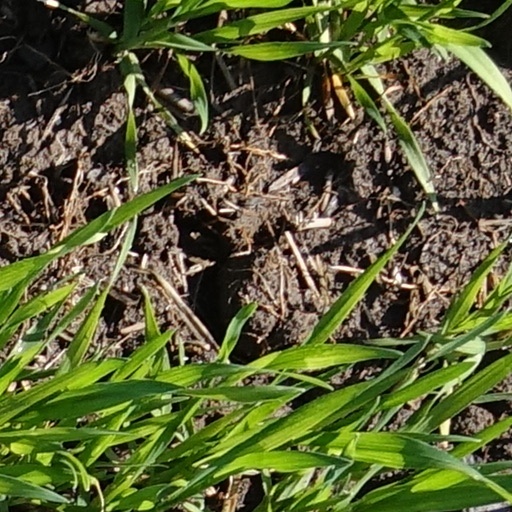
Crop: wheat